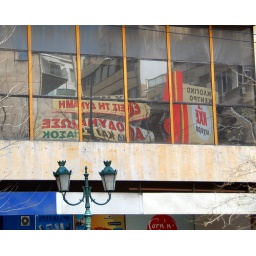
In glass buildings in central Athens.